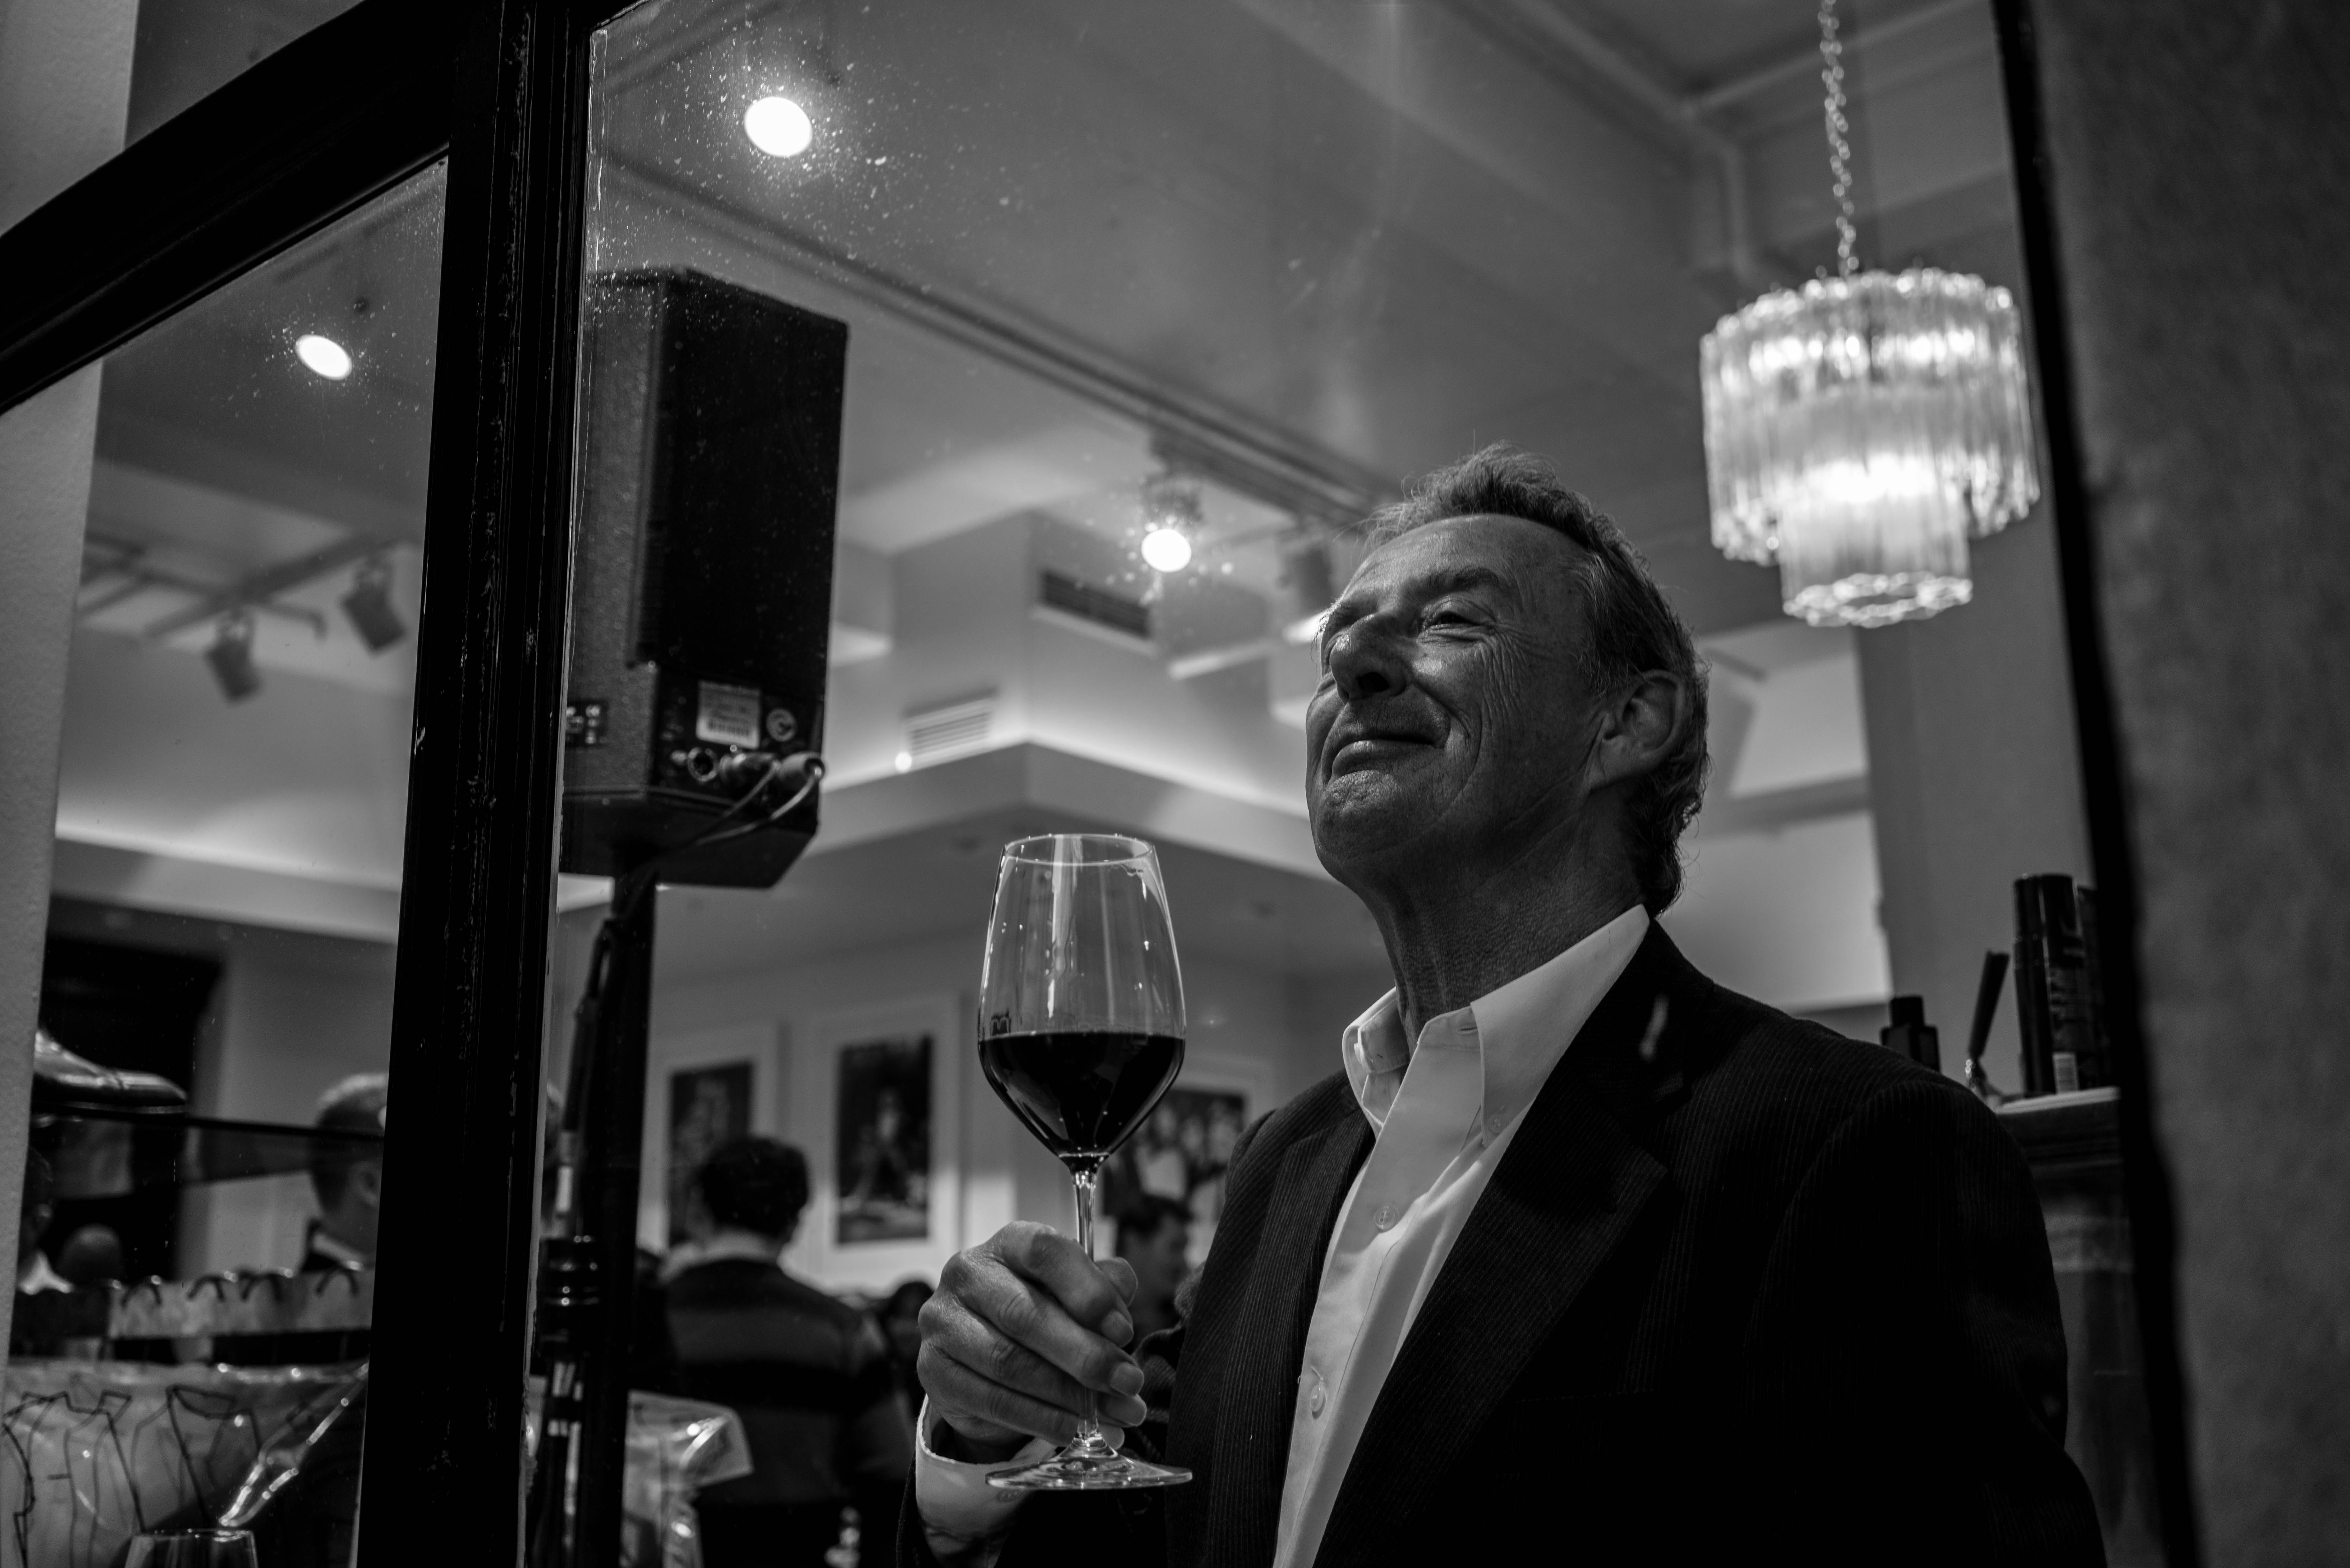
person, black and white, white, photography, tea, old, alone, film, dark, male, brunette, portrait, model, young, symbol, shadow, romance, black, monochrome, breakfast, candle, cigarette, makeup, bw, blackandwhite, photograph, cinema, style, elegant, classic, capture, pearl, mood, movie, adult, 50s, accurate, monochrome photography, film noir, audrey, bwphotography